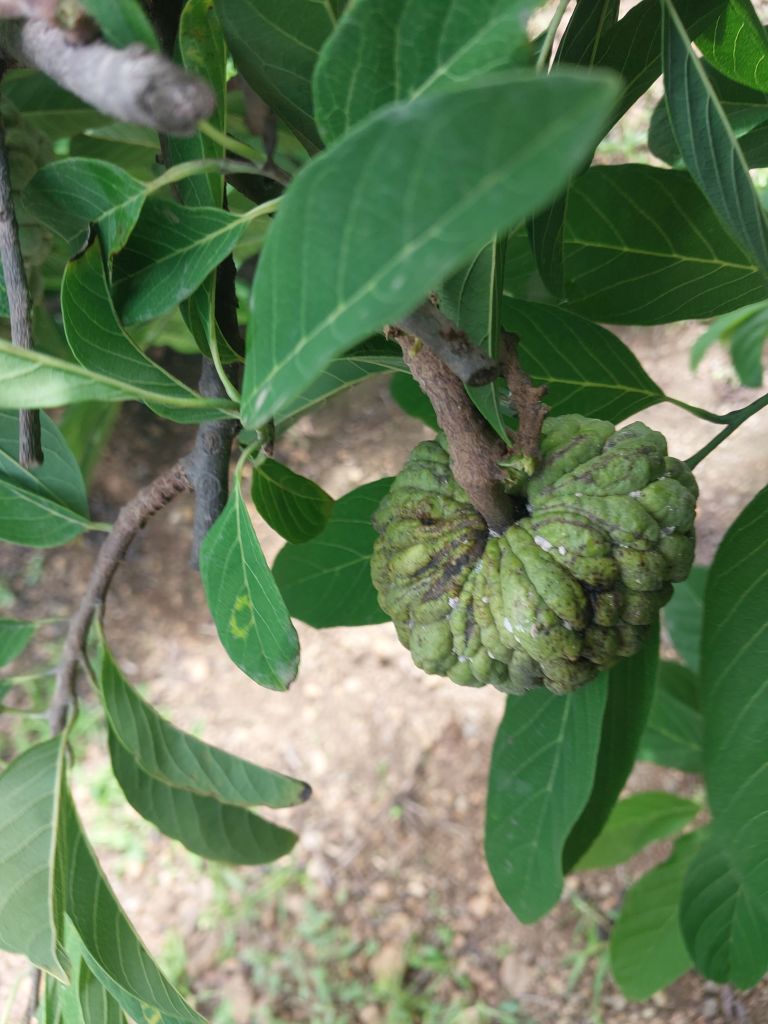
Disease label: Leaf spot on fruit